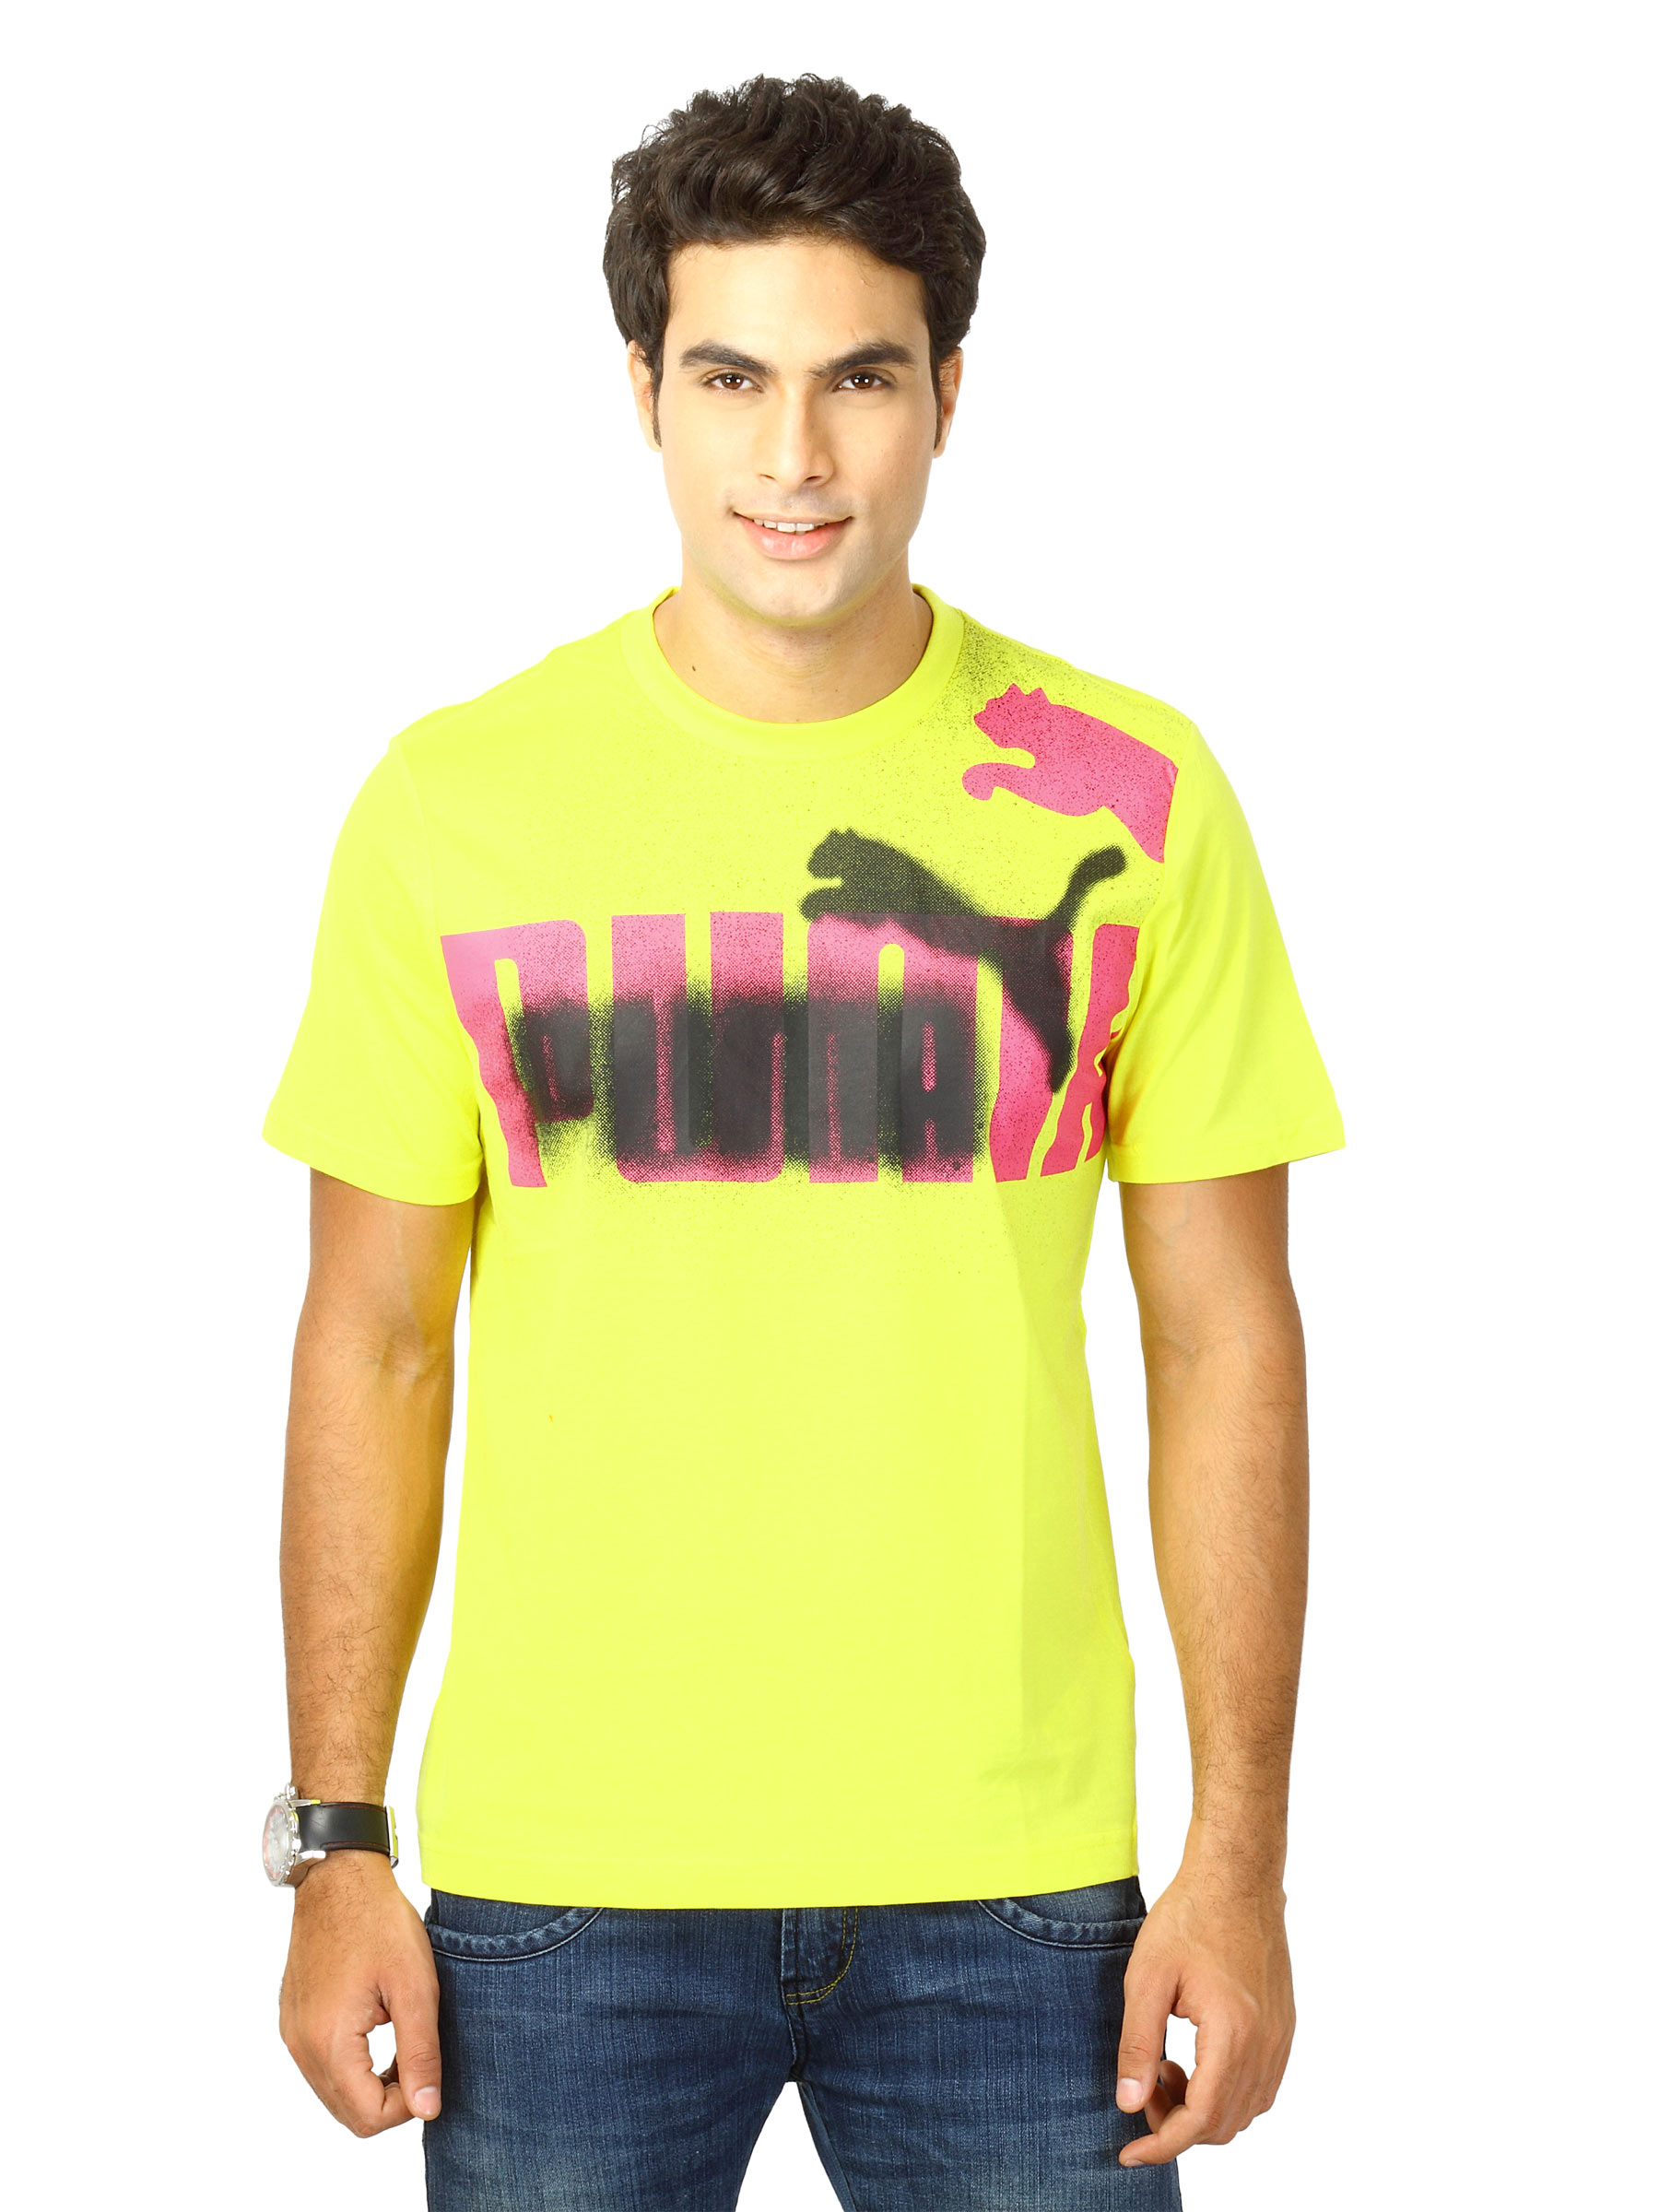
Puma Men punk logo tee Yellow Tshirts
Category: Apparel / Topwear / Tshirts
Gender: Men
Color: Yellow
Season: Fall 2011
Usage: Casual